Nick Carle

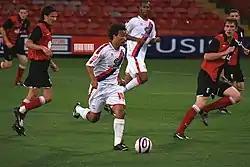
Carle playing for Crystal Palace in 2008

Nicholas Alberto Carle (born 23 November 1981) is an Australian former professional soccer attacking midfielder who played for Sydney Olympic, Troyes, Marconi Stallions, Newcastle Jets, Gençlerbirliği, Bristol City, Crystal Palace, Baniyas and Sydney FC.